Jet injector

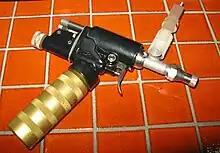
A Med-E-Jet vaccination gun from 1980

A jet injector, also known as a jet gun injector, air gun, or pneumatic injector, is a medical instrument that uses a high-pressure jet of liquid medication to penetrate the skin and deliver medication under the skin without a needle. Jet injectors can be single-dose or multi-dose.